Hello Again (1987 film)

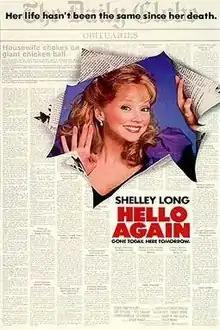
Theatrical release poster

Hello Again is a 1987 American romantic fantasy-comedy film directed and produced by Frank Perry, written by Susan Isaacs and starring Shelley Long, Judith Ivey, Gabriel Byrne, Corbin Bernsen, Sela Ward, Austin Pendleton, Carrie Nye, Robert Lewis, Madeleine Potter, Thor Fields and Illeana Douglas.